Cade's County

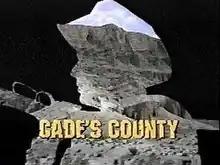

Cade's County is a modern-day Western/crime drama which aired Sundays at 9:30 pm (EST) on CBS during the 1971–1972 television season. There were 24 episodes.